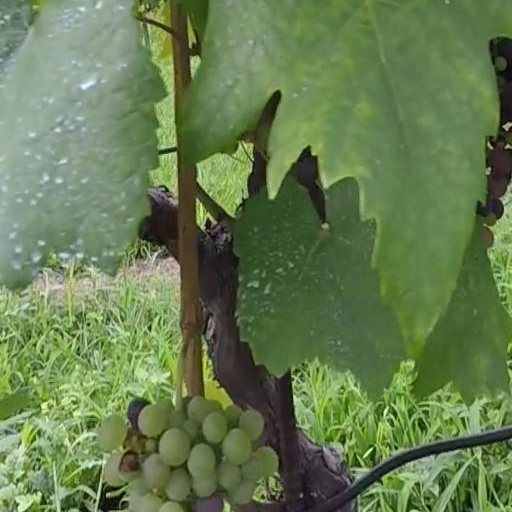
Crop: grape